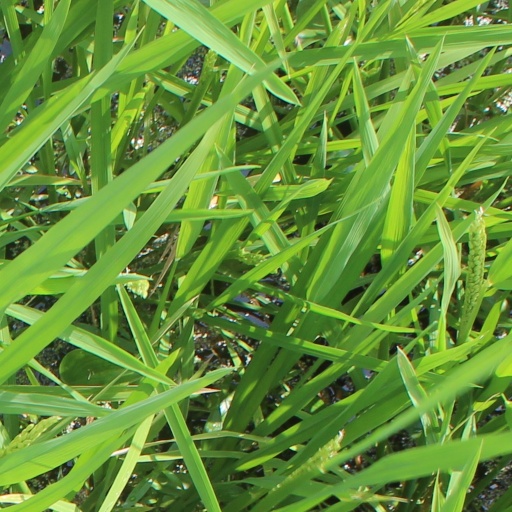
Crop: rice